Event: Nepal Earthquake
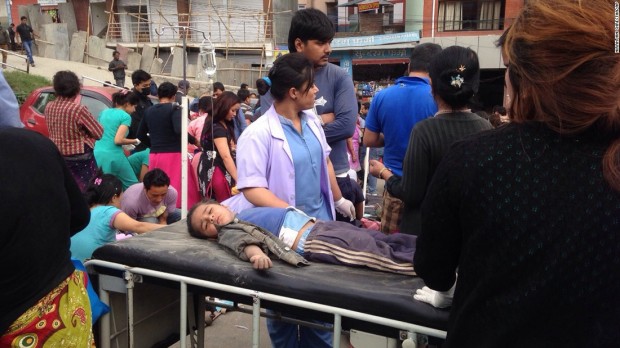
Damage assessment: no_damage